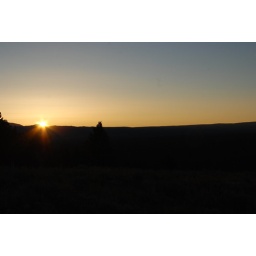
sunrise at horse butte, over lake hebgen